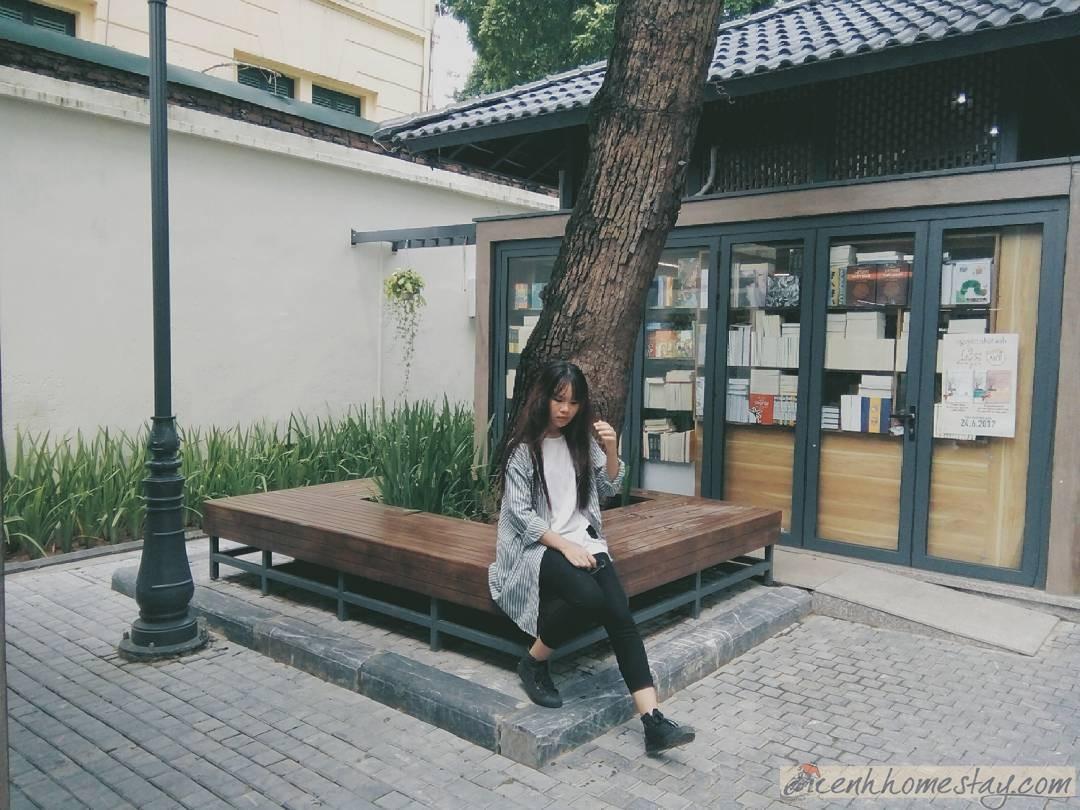
cô gái đang xuất hiện ở phía trước của một nhà sách